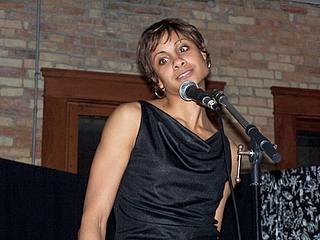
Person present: Yes